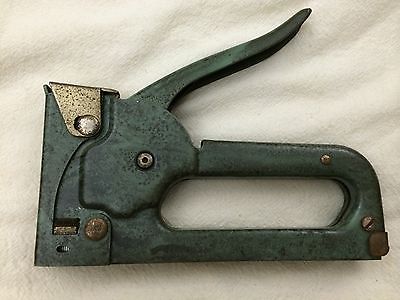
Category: stapler